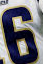
Number: 6